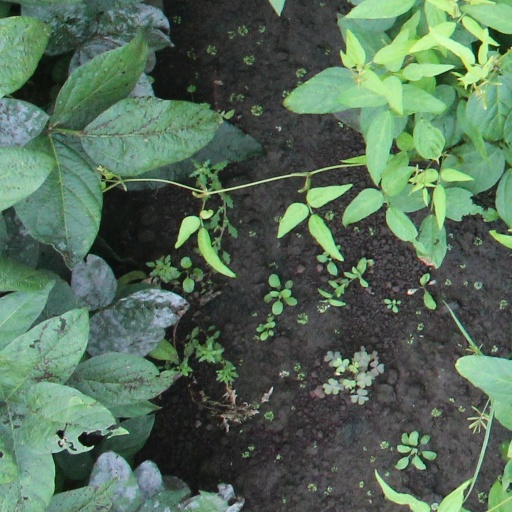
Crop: soybean